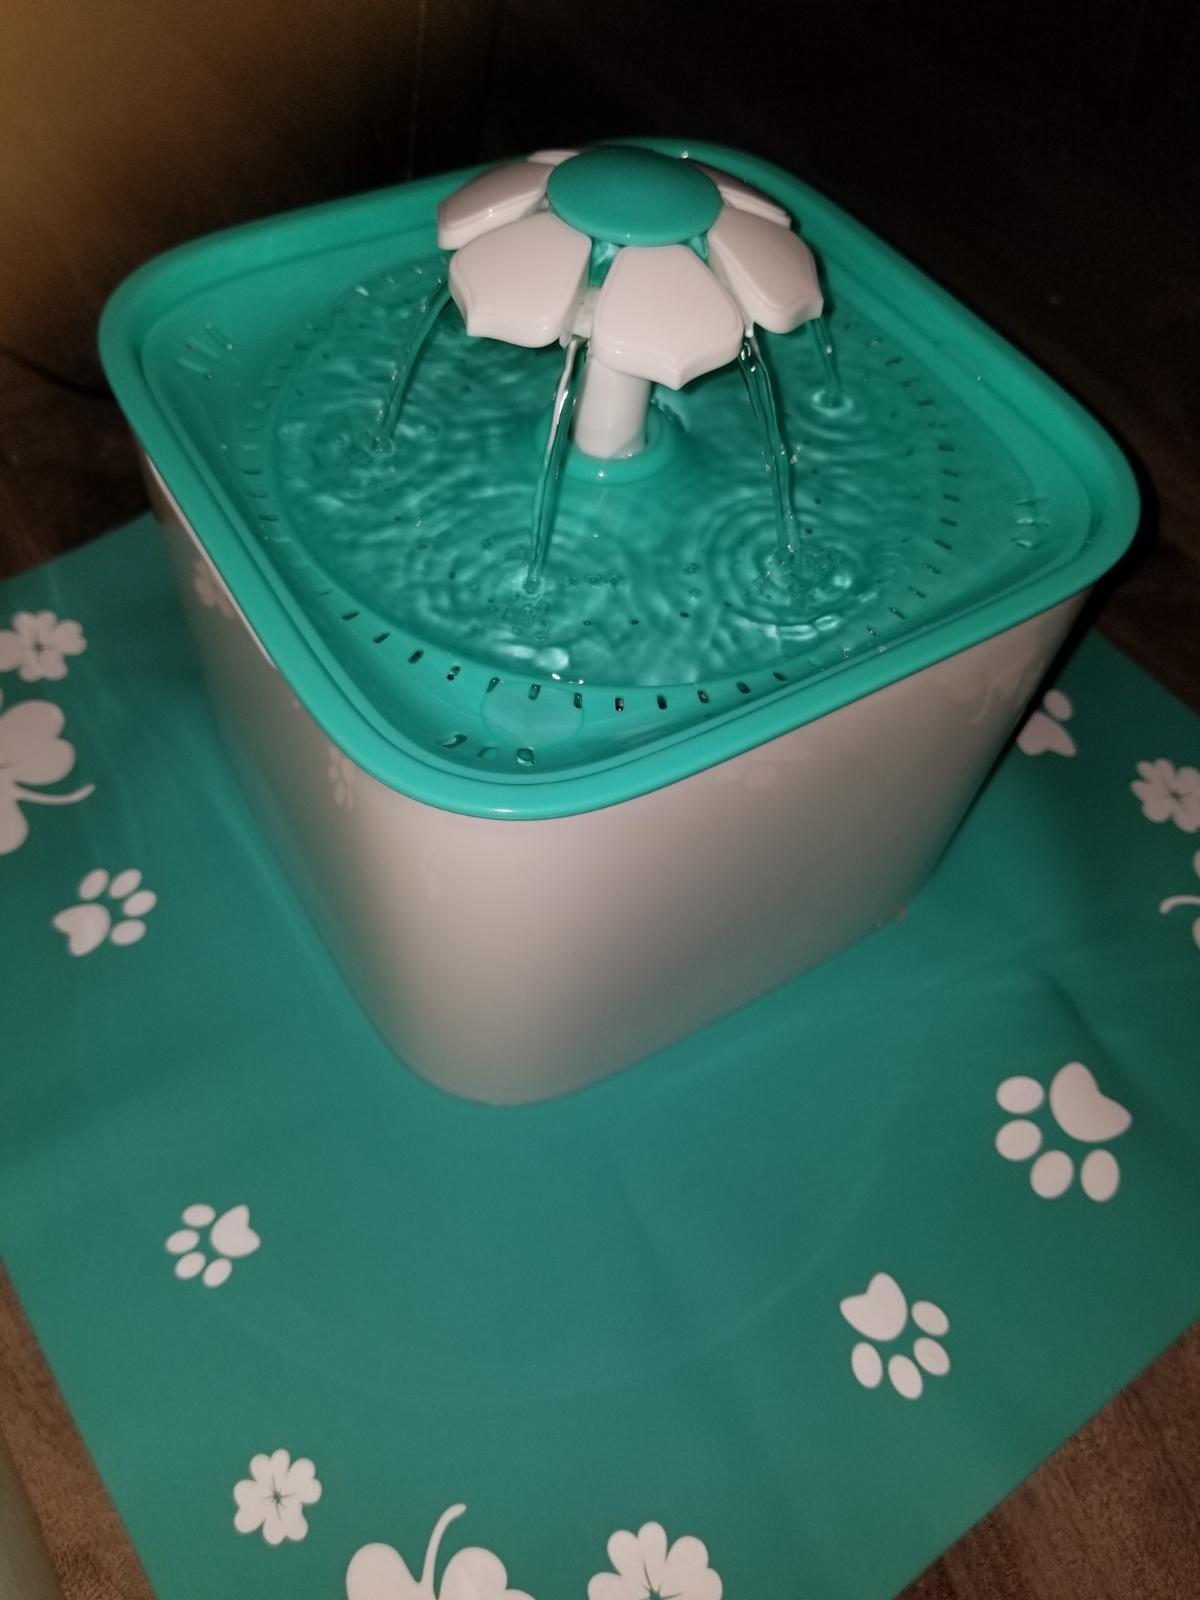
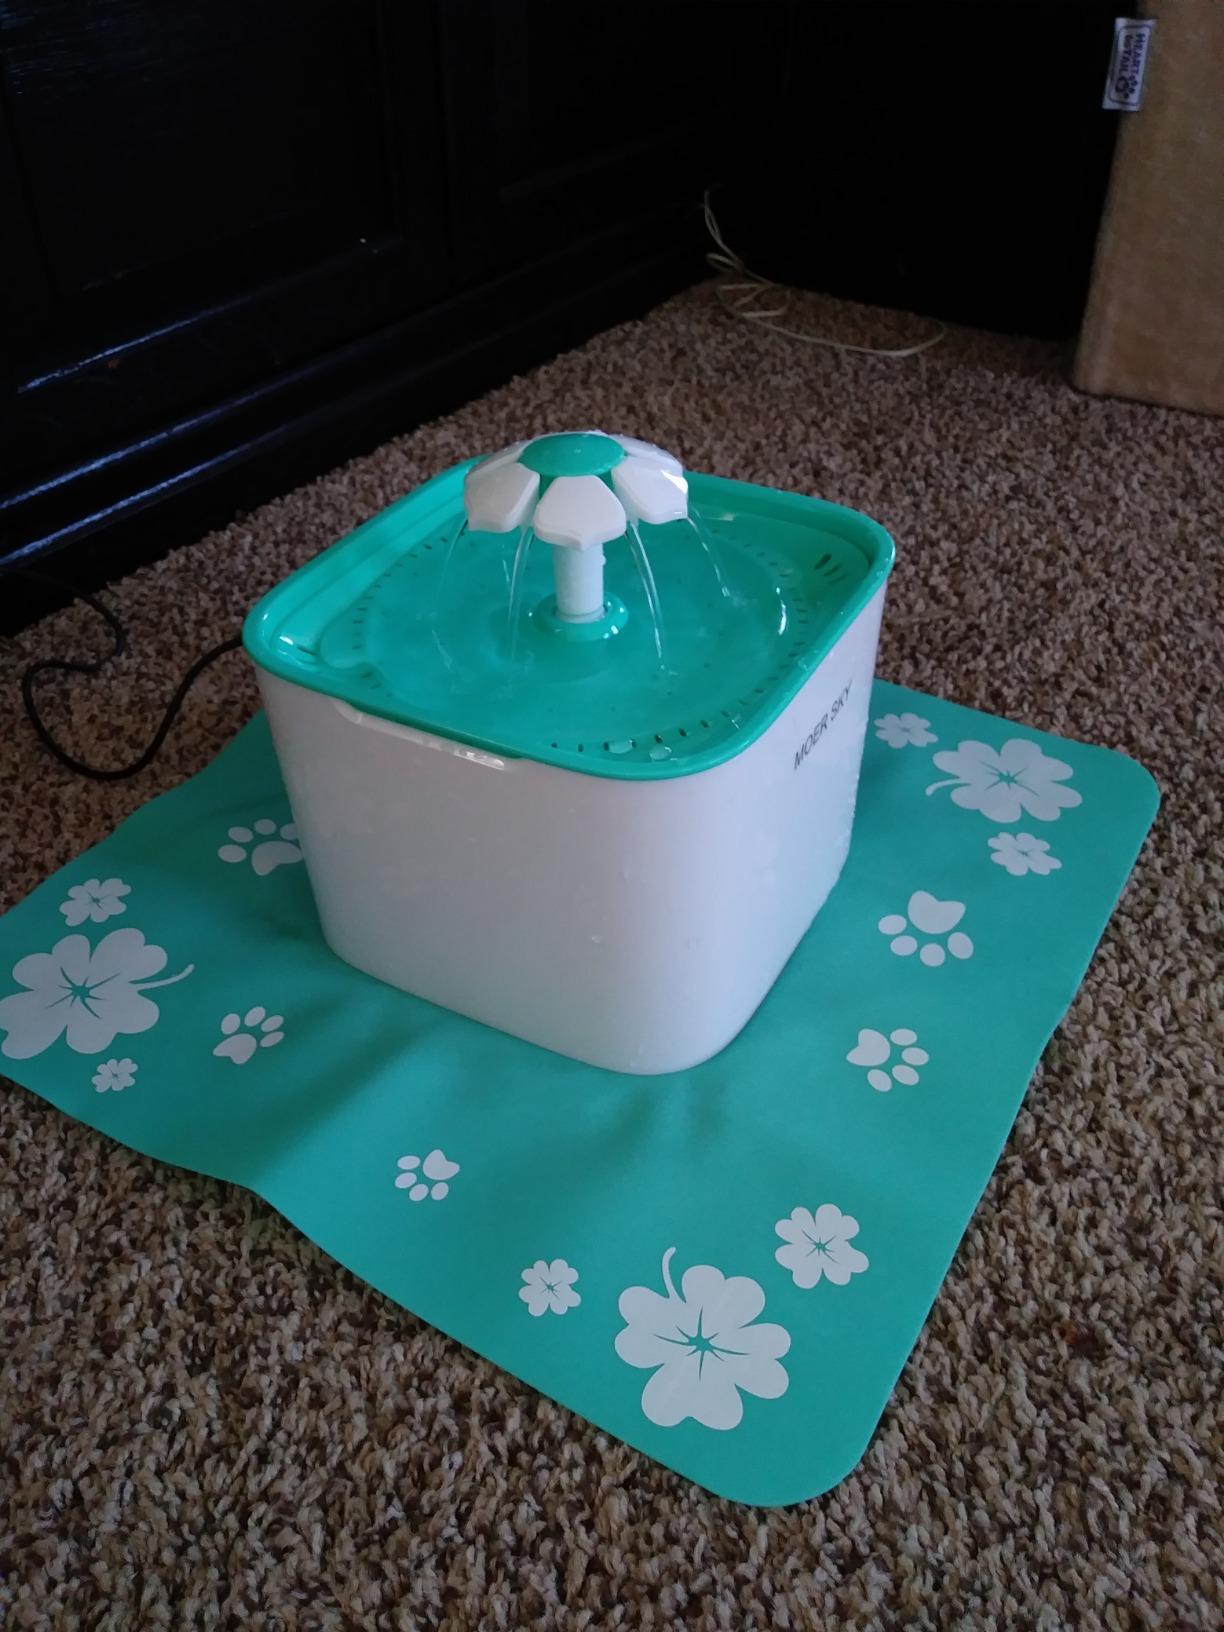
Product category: items_bowl
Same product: yes